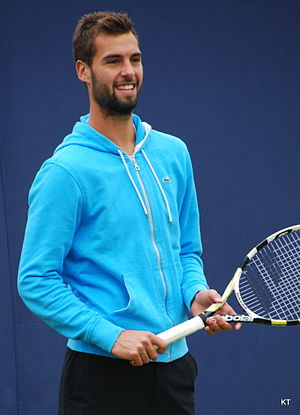
Benoît Paire
Benoît Paire er en fransk tennisspiller.